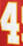
Number: 4